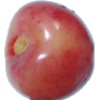
Label: cherry_rainier